CMLL World Lightweight Championship

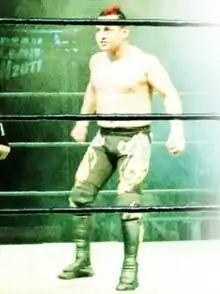
Wrestler Rick Marvin in the ring during a match

In 1999, CMLL began to tour Japan, promoting a series of wrestling shows under the name "CMLL Japan". The shows featured a mixture of CMLL and Japanese wrestlers. On February 27, 1999, CMLL held a one-night tournament to determine who would be the inaugural CMLL Japan Super Lightweight Champion, marking the first time in the history of CMLL that they used a championship specifically for that weight class. The tournament finale saw the Japanese Masato Yakushiji defeat CMLL wrestler Rencor Latino to become the first champion. The following year, CMLL promoted additional shows in Japan, during which CMLL wrestler Virus won the championship from Yakushiji. Virus and Ricky Marvin, a Mexican who was working for Japanese promotions at the time, exchanged the title in the fall of 2000. The last title match between the two took place in Acapulco, Guerrero, Mexico, after CMLL's last tour of Japan. The championship was discontinued by the end of 2000, as CMLL stopped promoting shows in Japan.